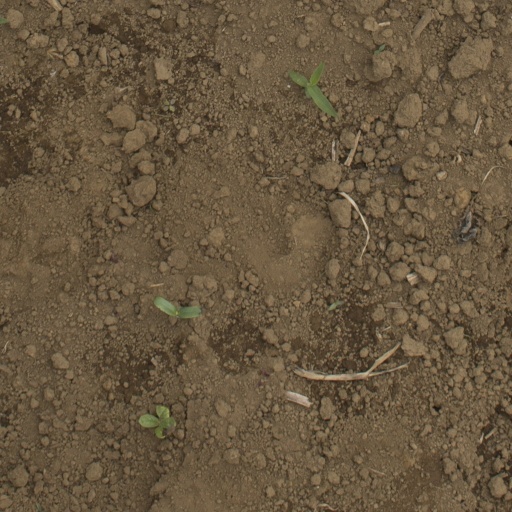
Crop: Jerusalem artichoke